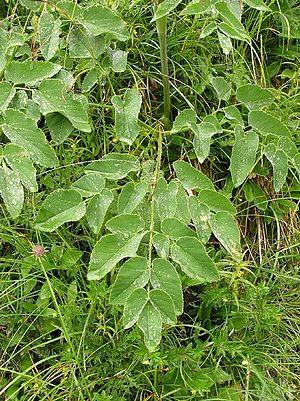
Le Laser à feuilles larges, également appelé Laser blanc, est une plante herbacée vivace du genre Laserpitium et de la famille des Apiacées.